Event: Nepal Earthquake
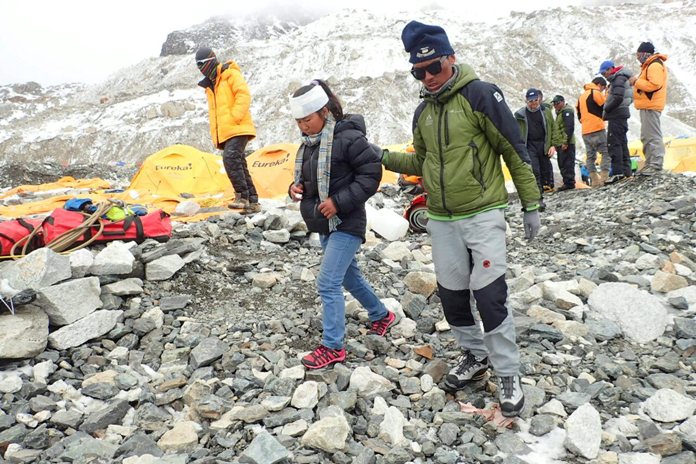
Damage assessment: no_damage